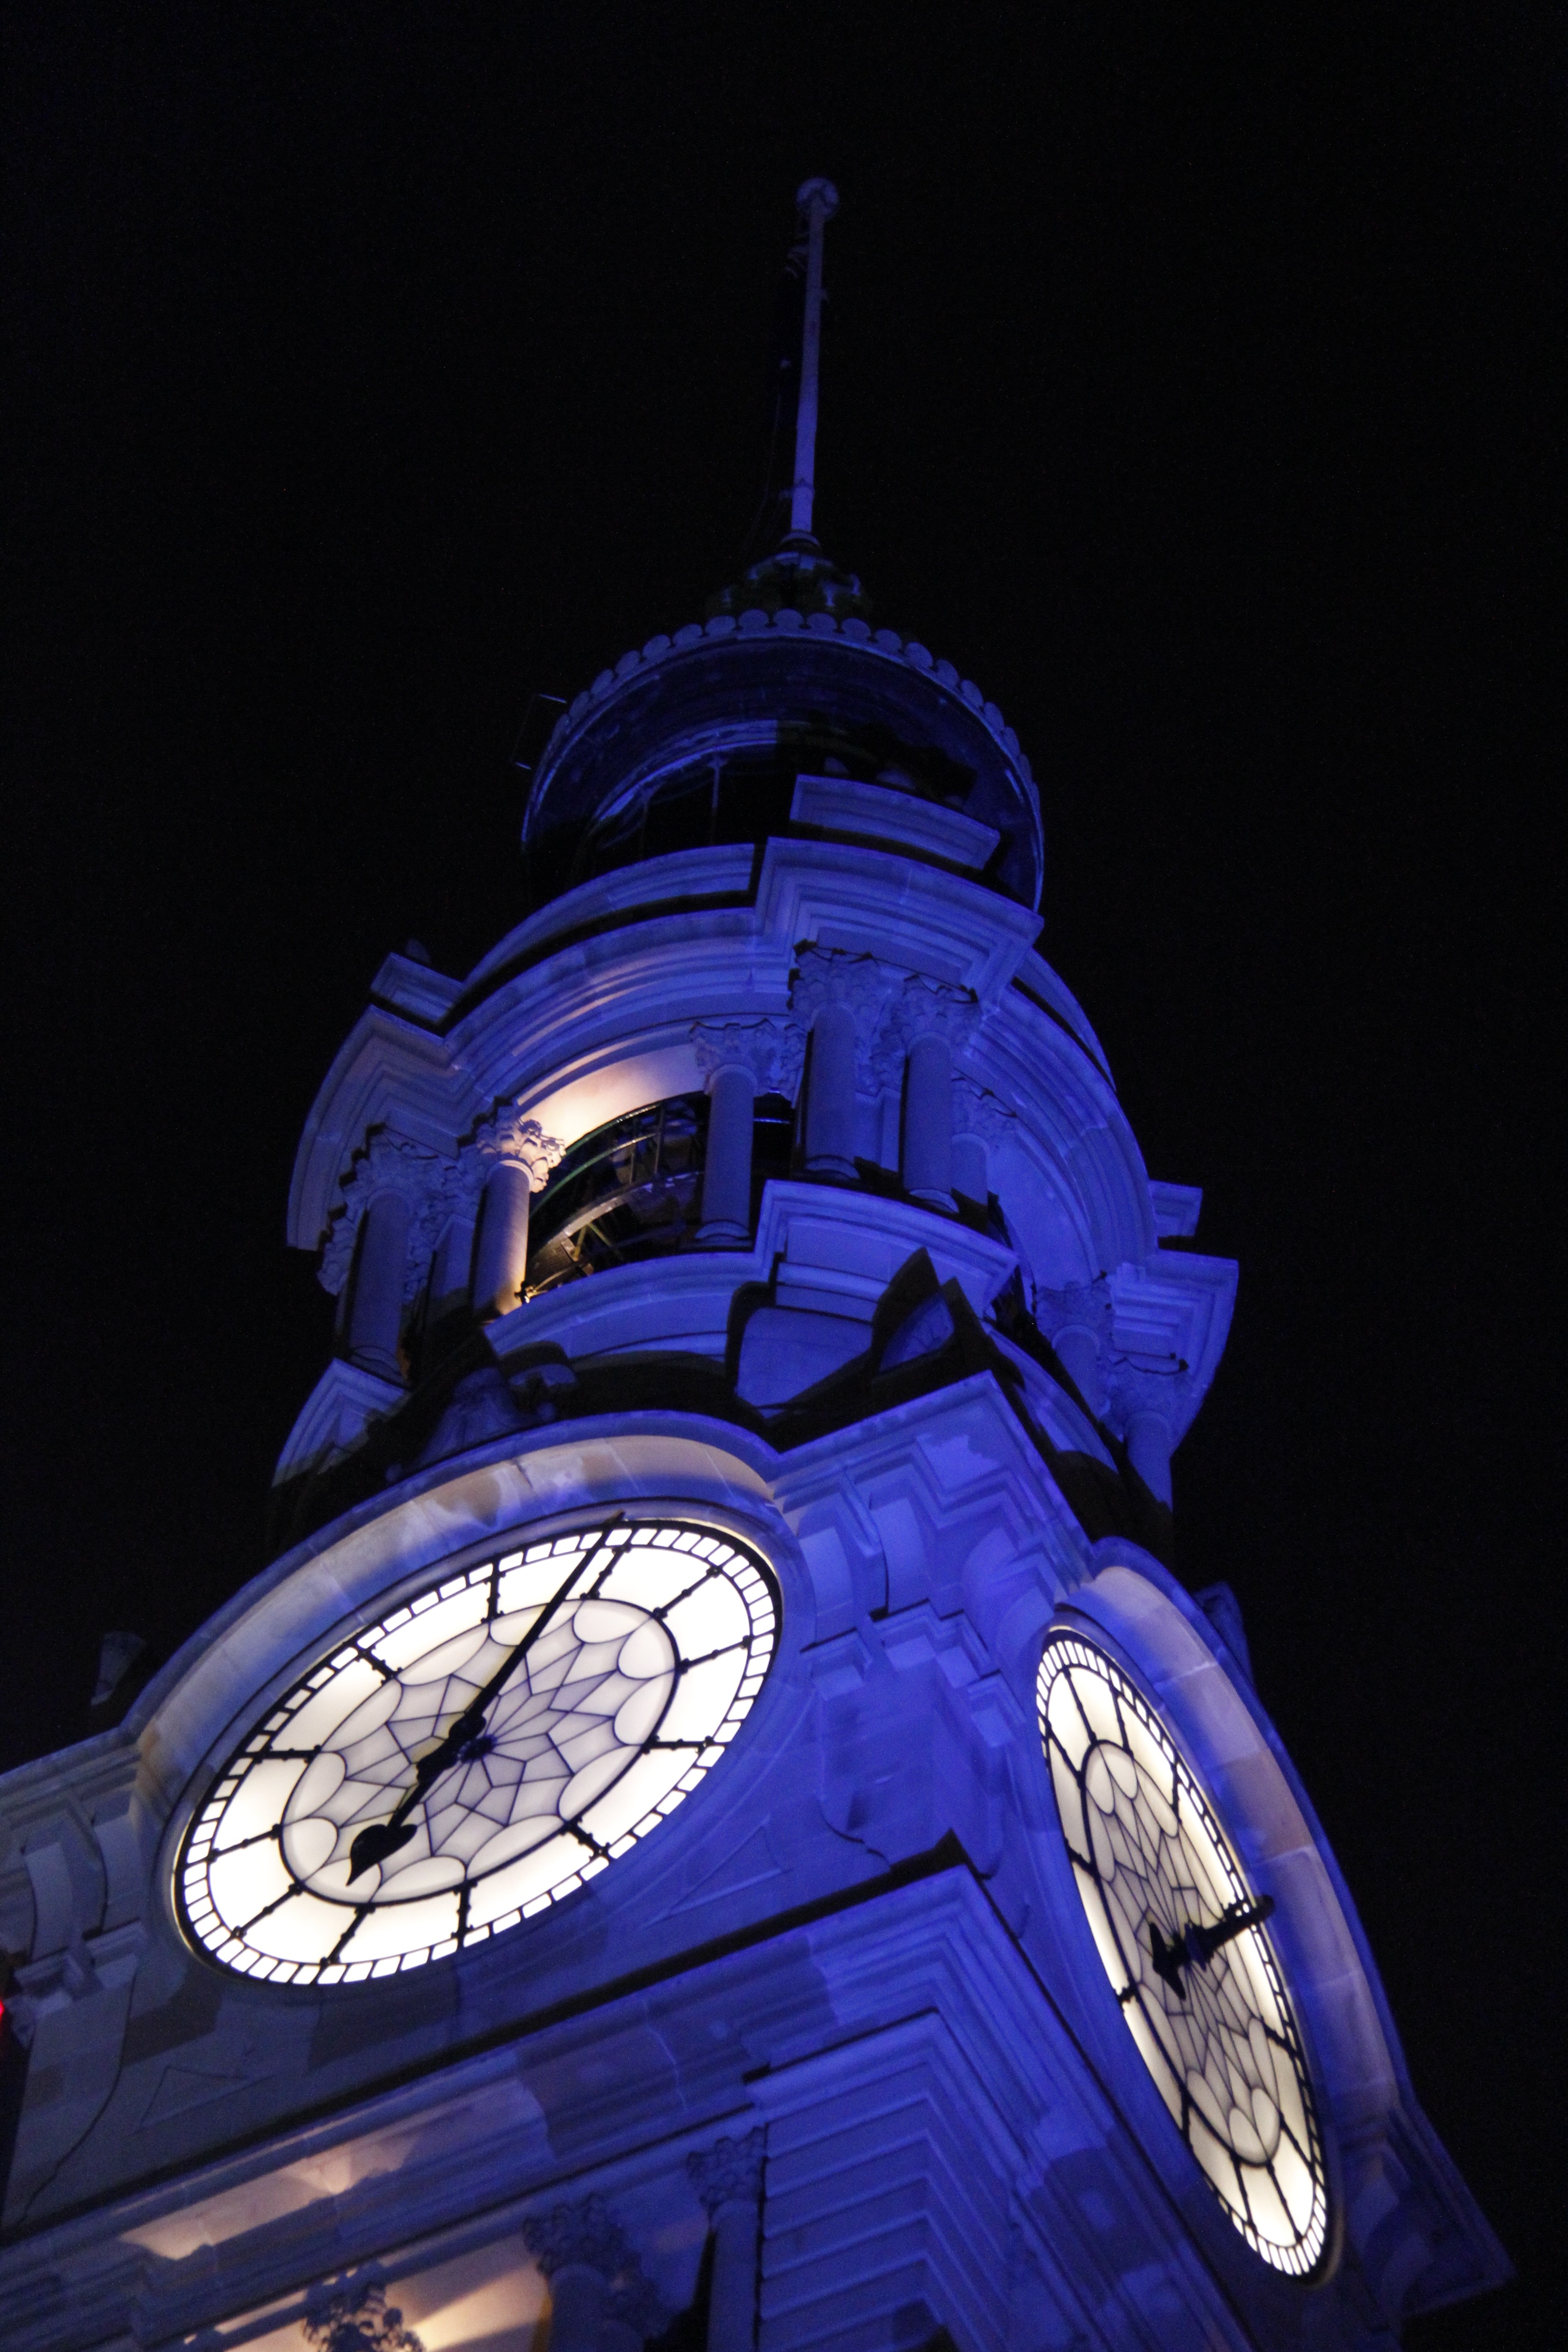
light, architecture, skyline, night, town, clock, time, building, city, monument, cityscape, downtown, tourist, travel, evening, tower, hall, landmark, darkness, sightseeing, blue, exterior, attraction, historic, tourism, lighting, illuminated, colour, capital, lights, place, culture, style, heritage, metropolis